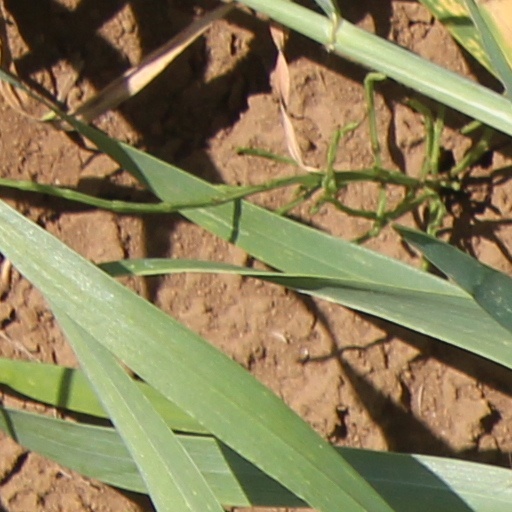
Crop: wheat